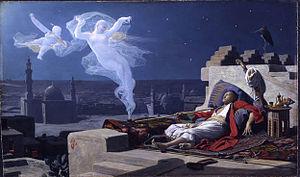
Le rêve est une « disposition de l'esprit généralement nocturne, survenant au cours du sommeil, et qui procure à l'individu éveillé des souvenirs nommés eux aussi rêves ».
The Legend of Zelda: Phantom Hourglass est un jeu d'action-aventure développé par Nintendo EAD et édité par Nintendo sur Nintendo DS le 23 juin 2007 au Japon, le 1ᵉʳ octobre 2007 en Amérique du Nord et le 19 octobre 2007 en Europe. Il s'agit du quatorzième opus de la franchise The Legend of Zelda et le premier à sortir sur cette console.